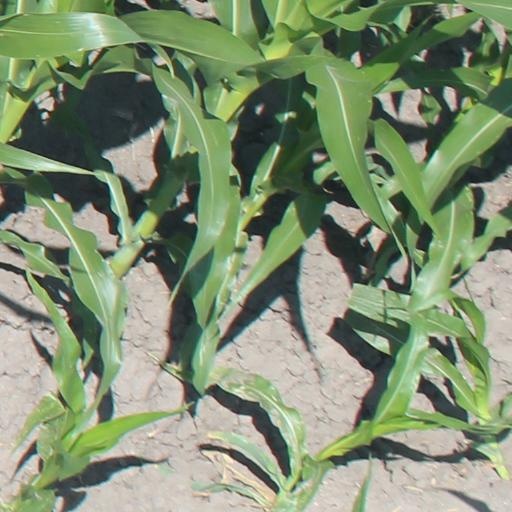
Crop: maize; corn